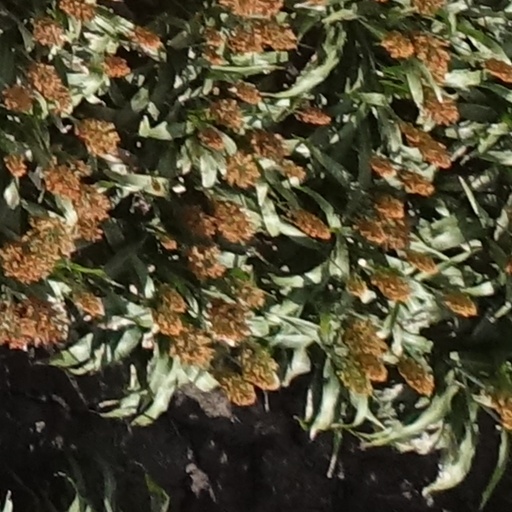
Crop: sorghum